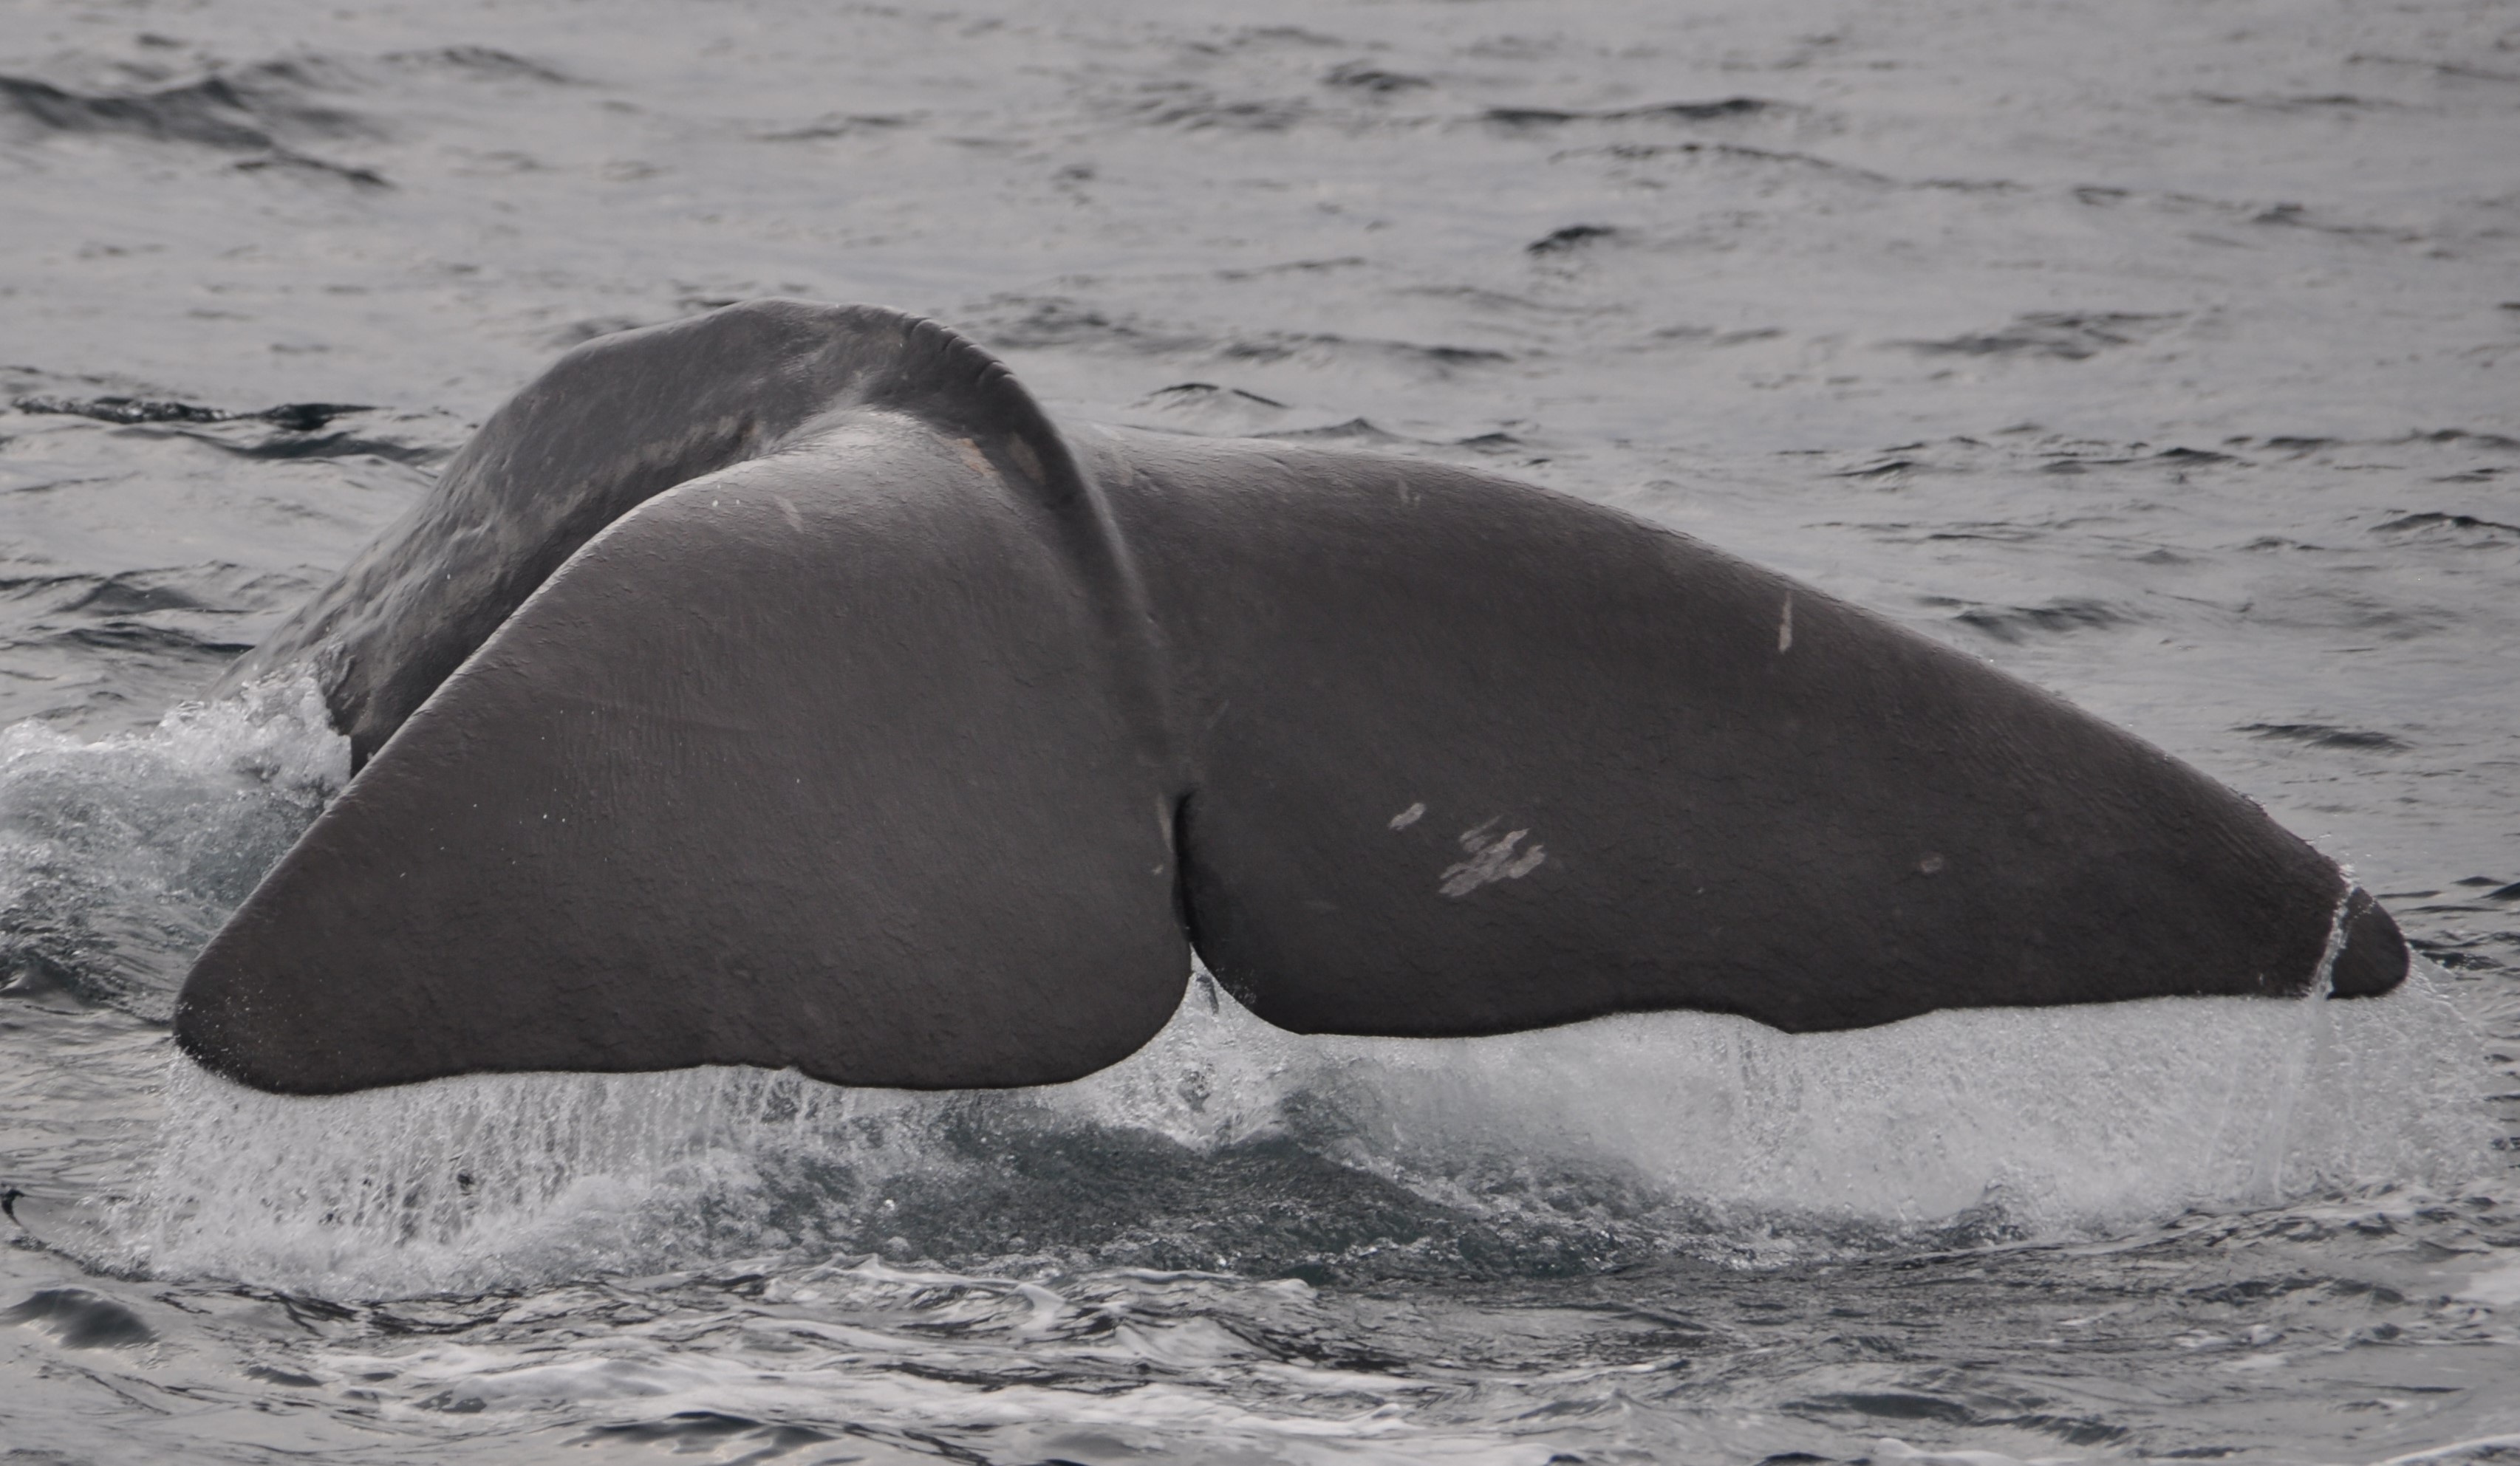
sea, diving, mammal, monochrome, humpback whale, fin, vertebrate, whale, welsh, norway, wal, sperm whale, marine mammals, marine mammal, killer whale, wind wave, marine biology, whales dolphins and porpoises, common bottlenose dolphin, grey whale, porpoise